Taipei

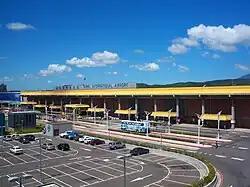
Taipei Songshan Airport

In 2001 a new museum opened as Museum of Contemporary Art Taipei. The museum is housed in a building that formerly housed Taipei City government offices.